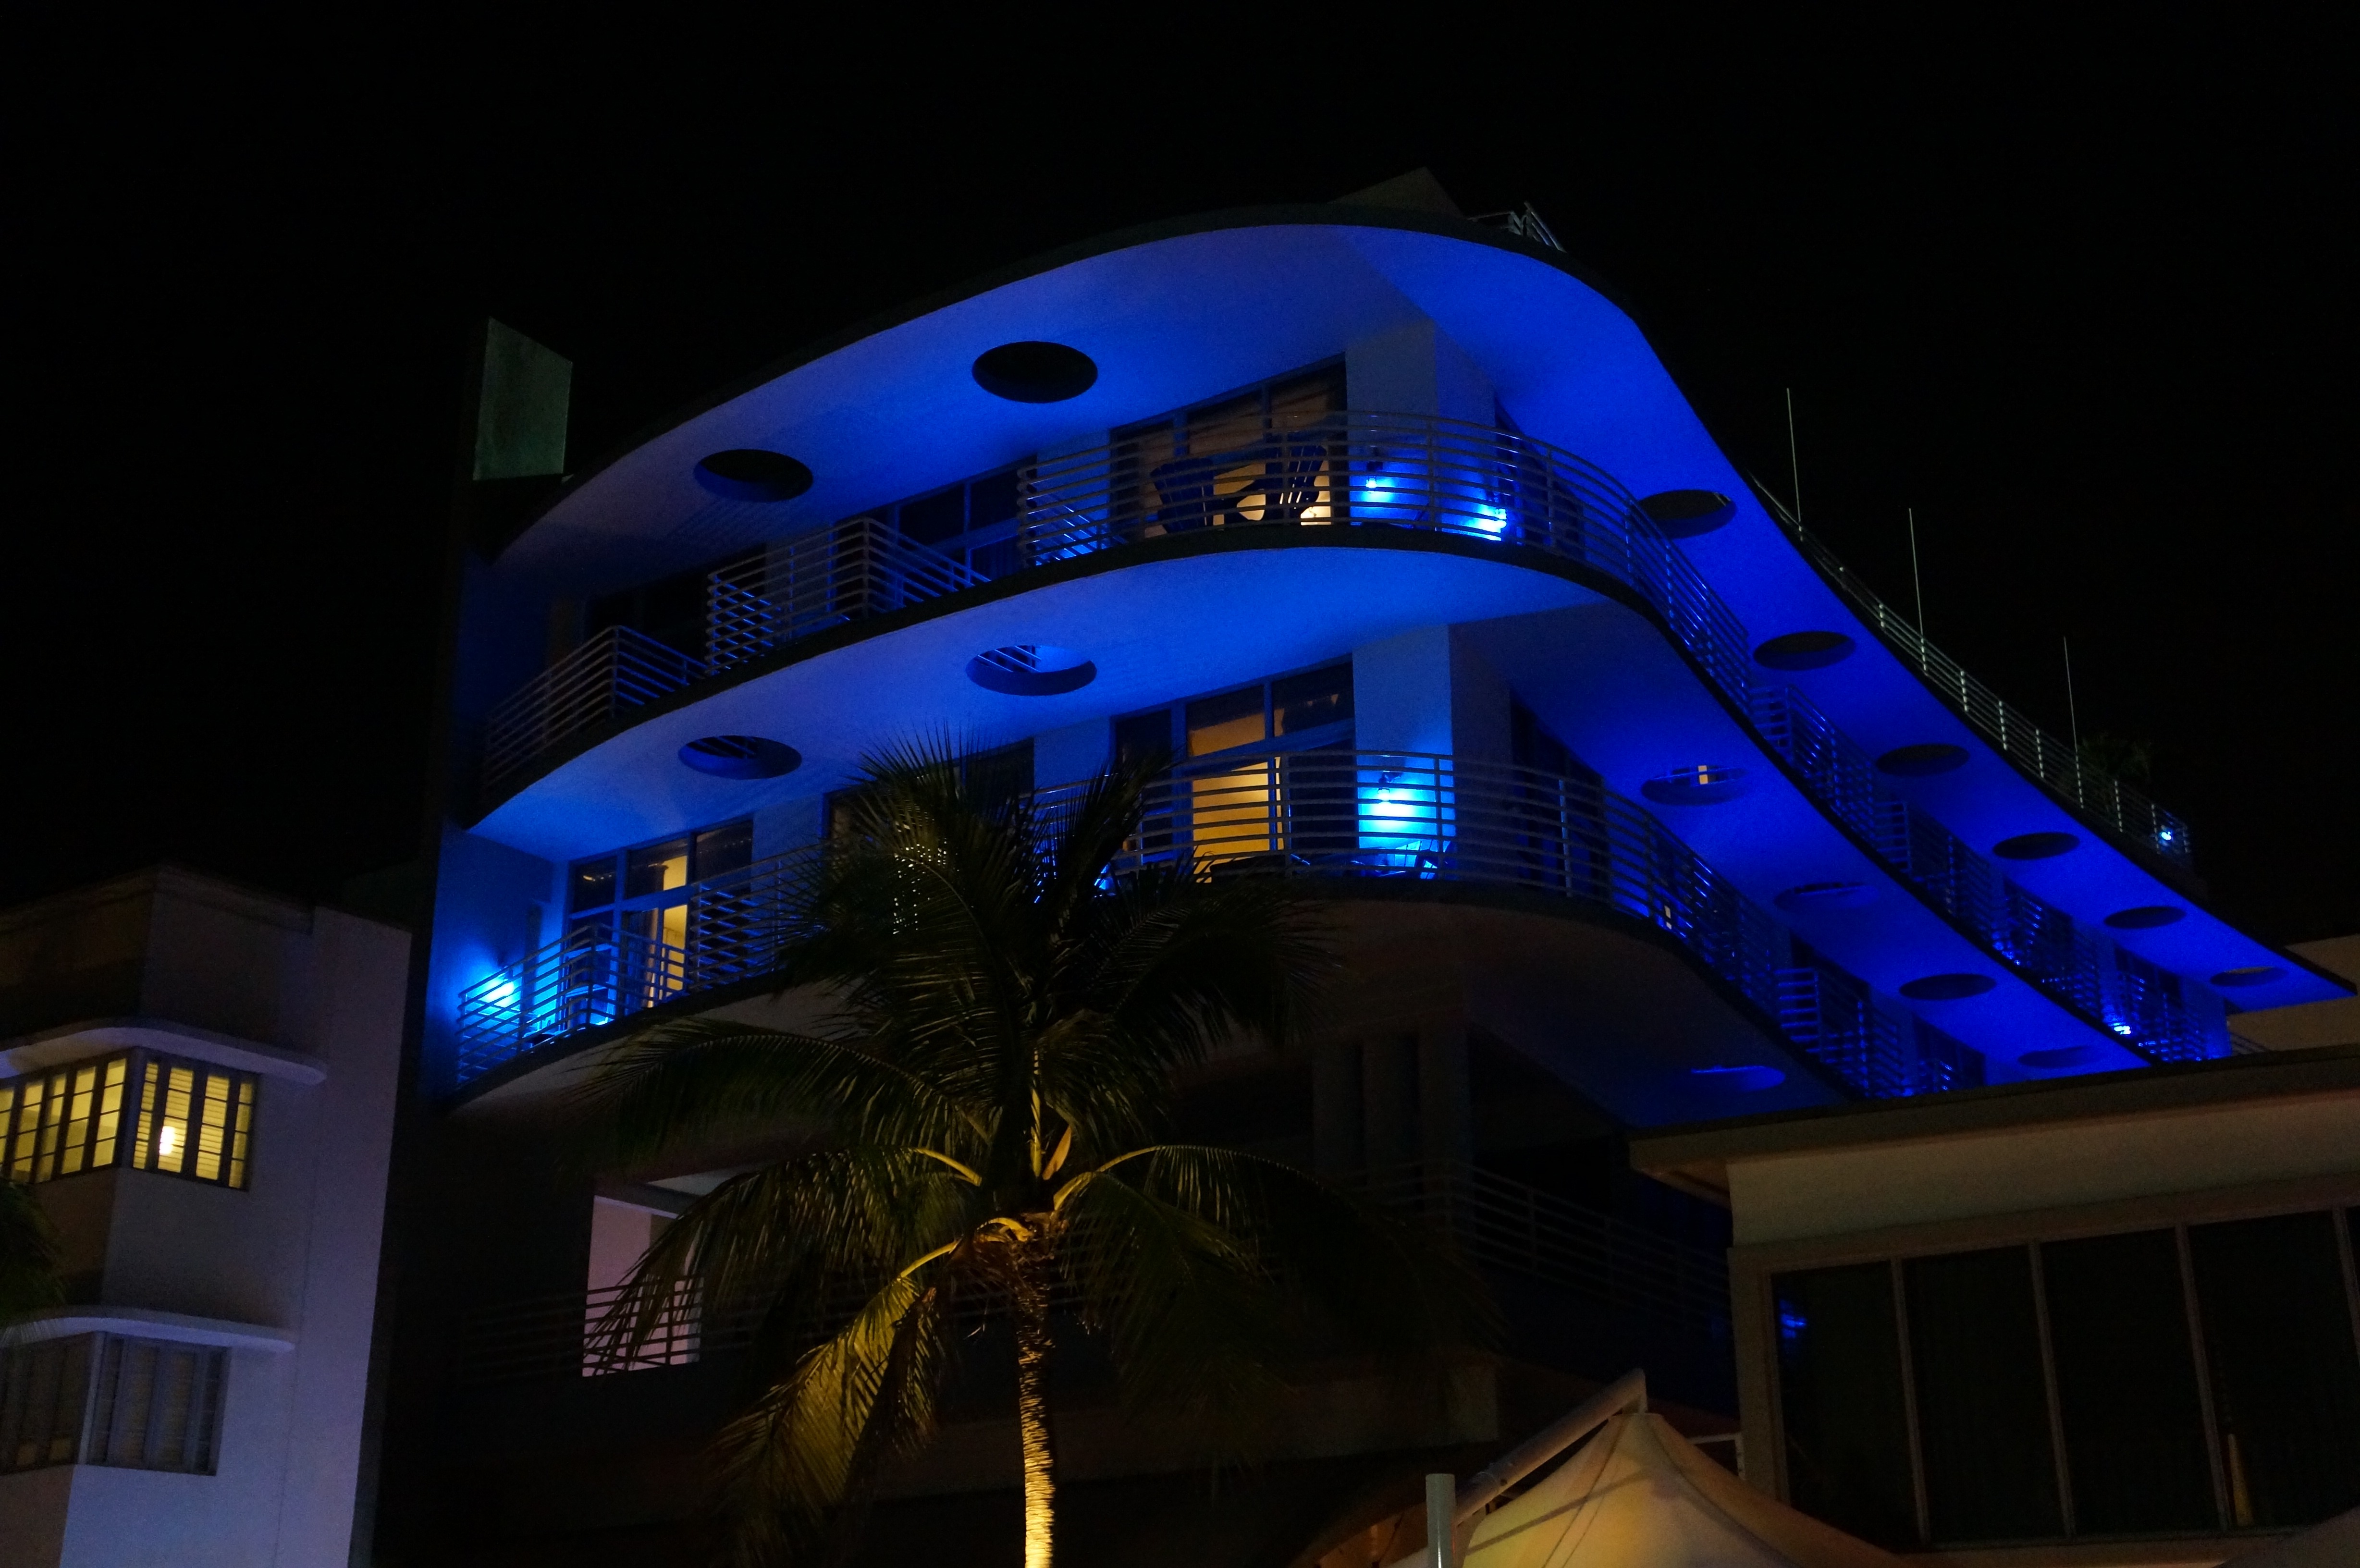
light, night, blue, lighting, stadium, theatre, hotel, miami, ocean drive